Shekar (film)

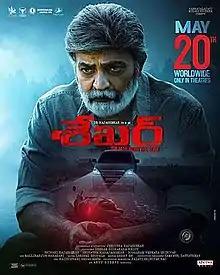
Theatrical release poster

Shekar is a 2022 Indian Telugu-language thriller film directed by Jeevitha Rajashekar. A remake of the Malayalam film "Joseph" (2018), the film stars Dr. Rajashekar and Athmiya Rajan, who reprises her role from the original. This film marks Jeevitha's return to direction after a break.